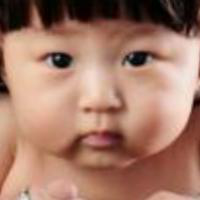
Age group: age 01-10